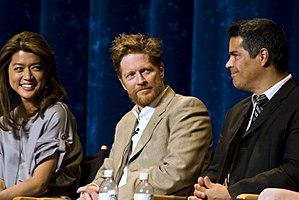
Caprica est une série télévisée américaine de science-fiction en 18 épisodes de 42 minutes créée par Remi Aubuchon, David Eick et Ronald D. Moore et diffusée depuis le 22 janvier 2010 jusqu'au 30 novembre 2010 sur Space au Canada et jusqu'au 4 janvier 2011 sur Syfy aux États-Unis. Cette série, issue de la franchise Battlestar Galactica, est décrite comme la première saga familiale de science-fiction à la télévision.
Joseph Adama est un personnage fictif des séries télévisées Battlestar Galactica et Caprica. Le personnage est interprété par Esai Morales, avec comme voie française Patrick Borg.